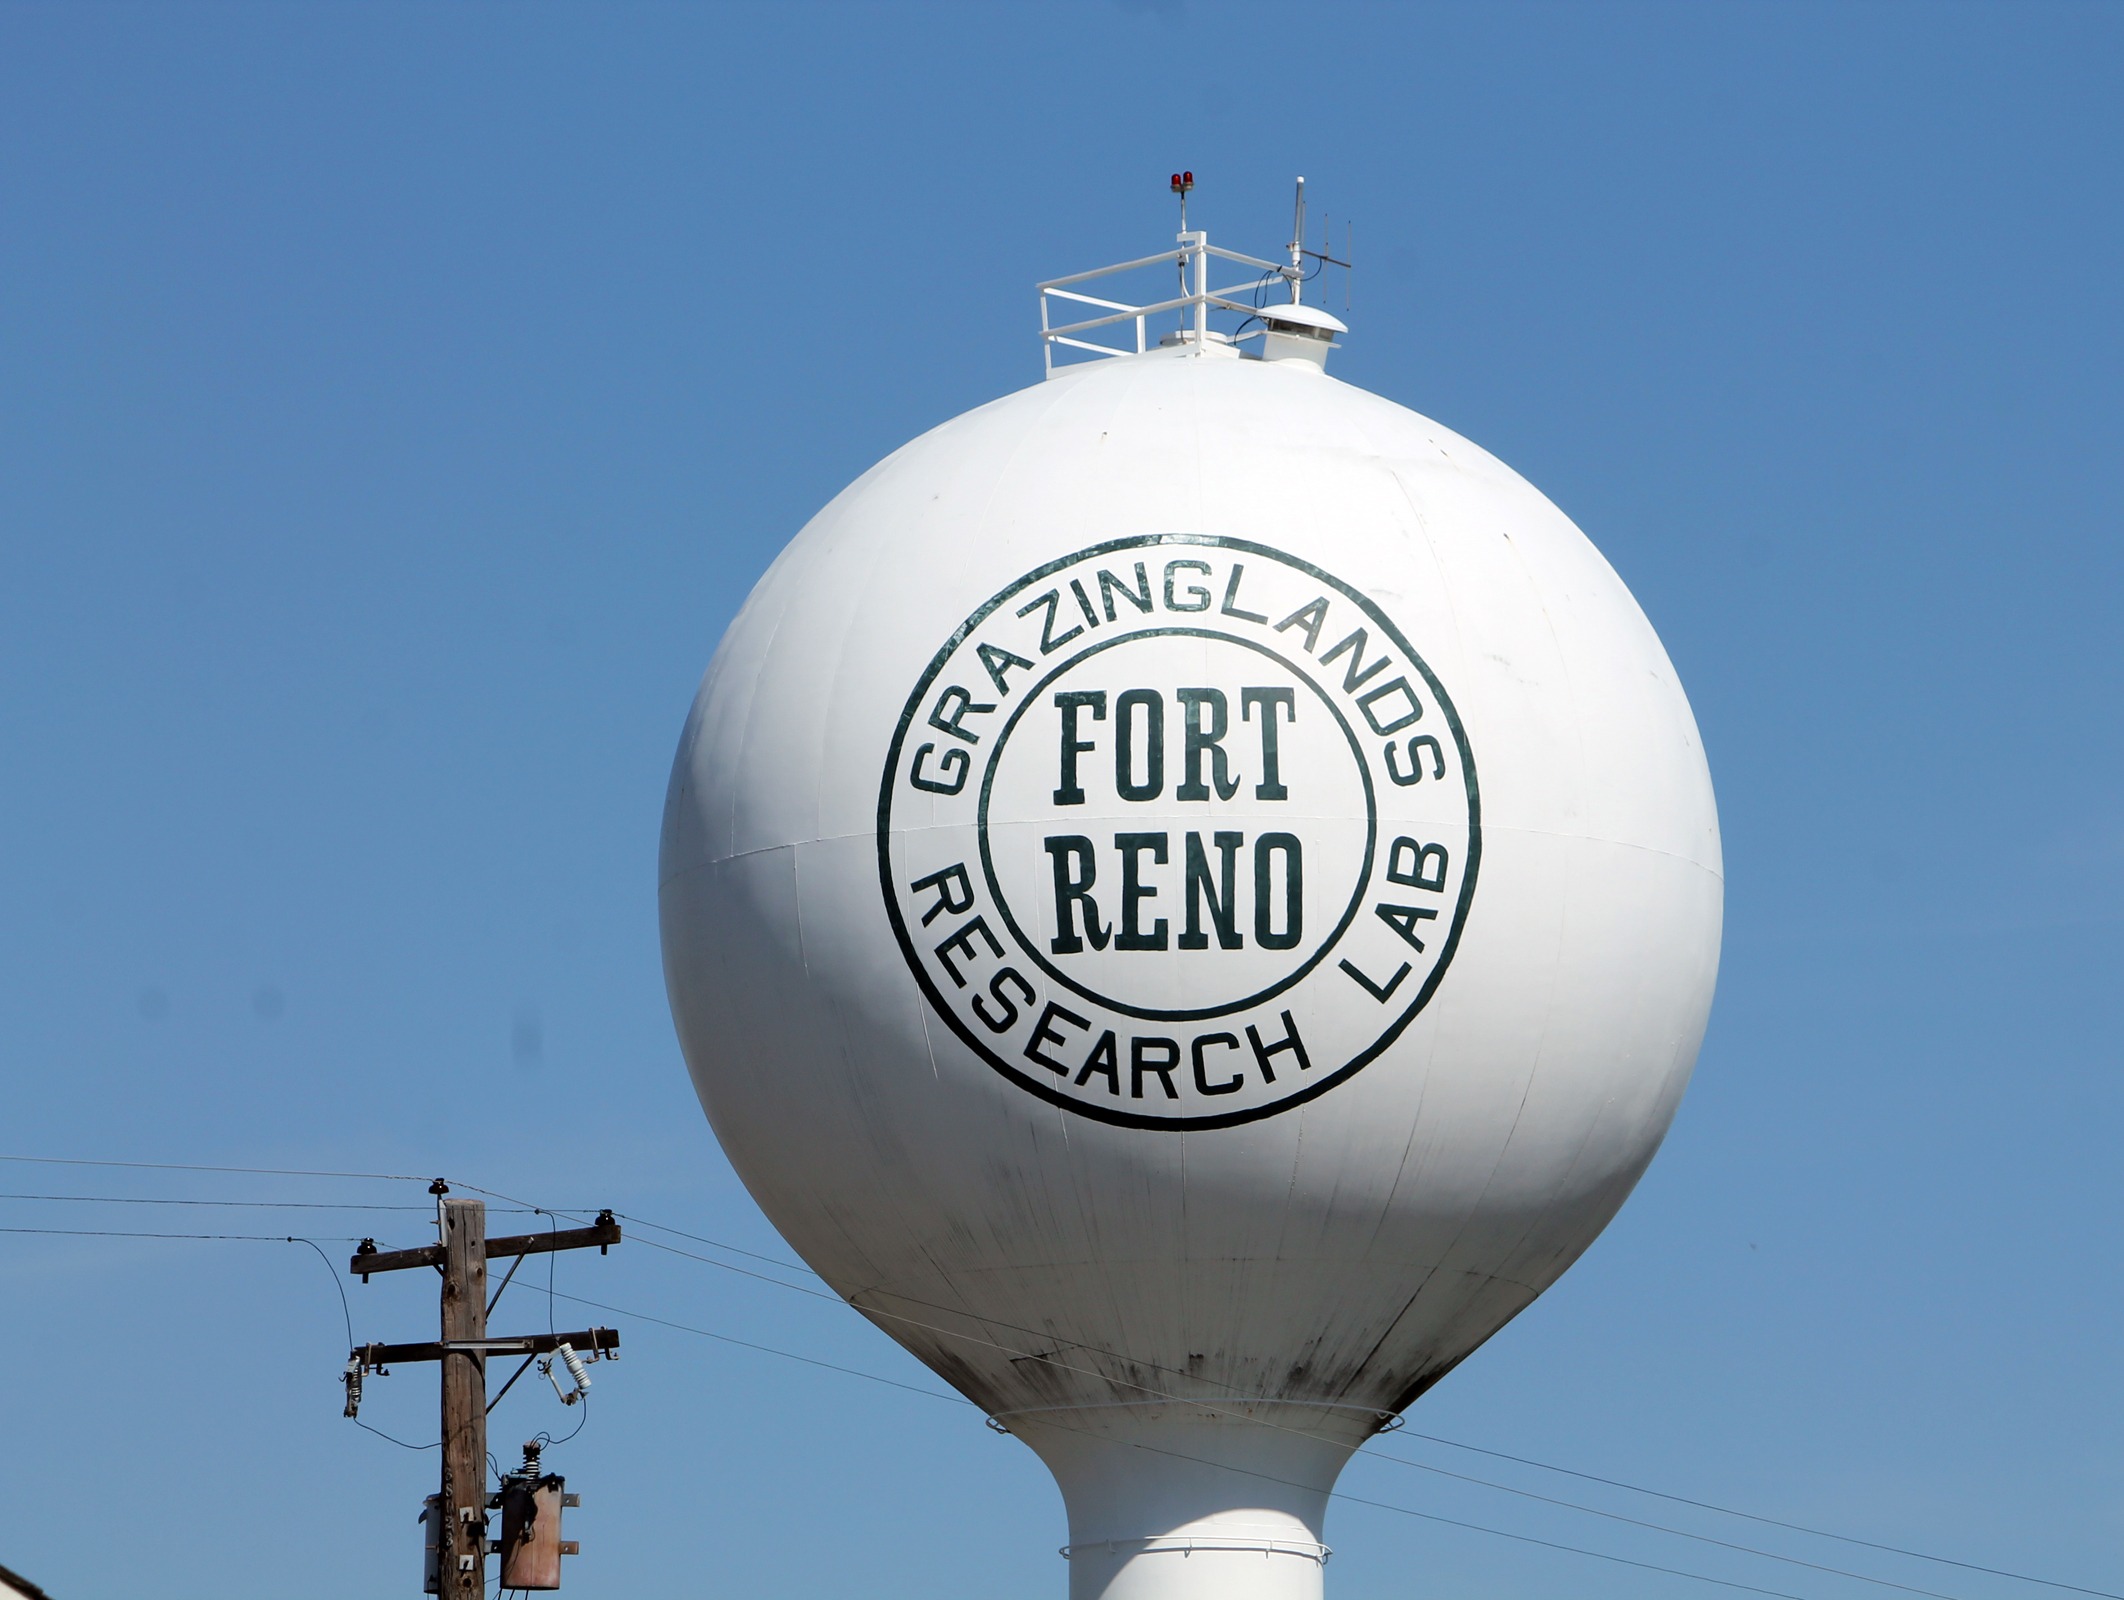
water, balloon, aircraft, vehicle, landmark, lighting, storage, water tower, towers, oklahoma, supply, atmosphere of earth, fort reno